Star Soldier: Vanishing Earth

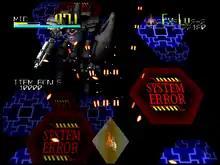
Gameplay screenshot

"Star Soldier: Vanishing Earth" is a science fiction-themed vertically scrolling shoot 'em up game.